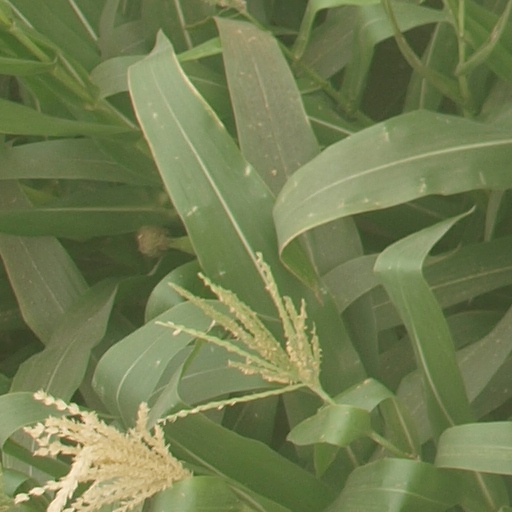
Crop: maize; corn